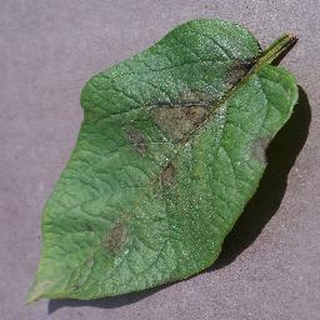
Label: potato_late_blight